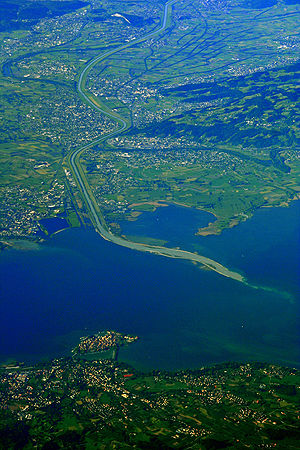
Schweiz / Geografi / Søer og floder
Rhinens udmunding i Bodensøen
Schweiz er en indlandsstat i Centraleuropa. Landet grænser mod nord til Tyskland, mod øst til Liechtenstein og Østrig, mod syd til Italien og mod vest til Frankrig. Landets navn er formelt Schweizerische Eidgenossenschaft. For at undgå identificering med et af landets fire sprog bruges desuden også det latinske navn Confoederatio Helvetica. Med et landareal på 39.997 km² er landet mindre end Danmark. Arealet af vand er på 1.288 km².